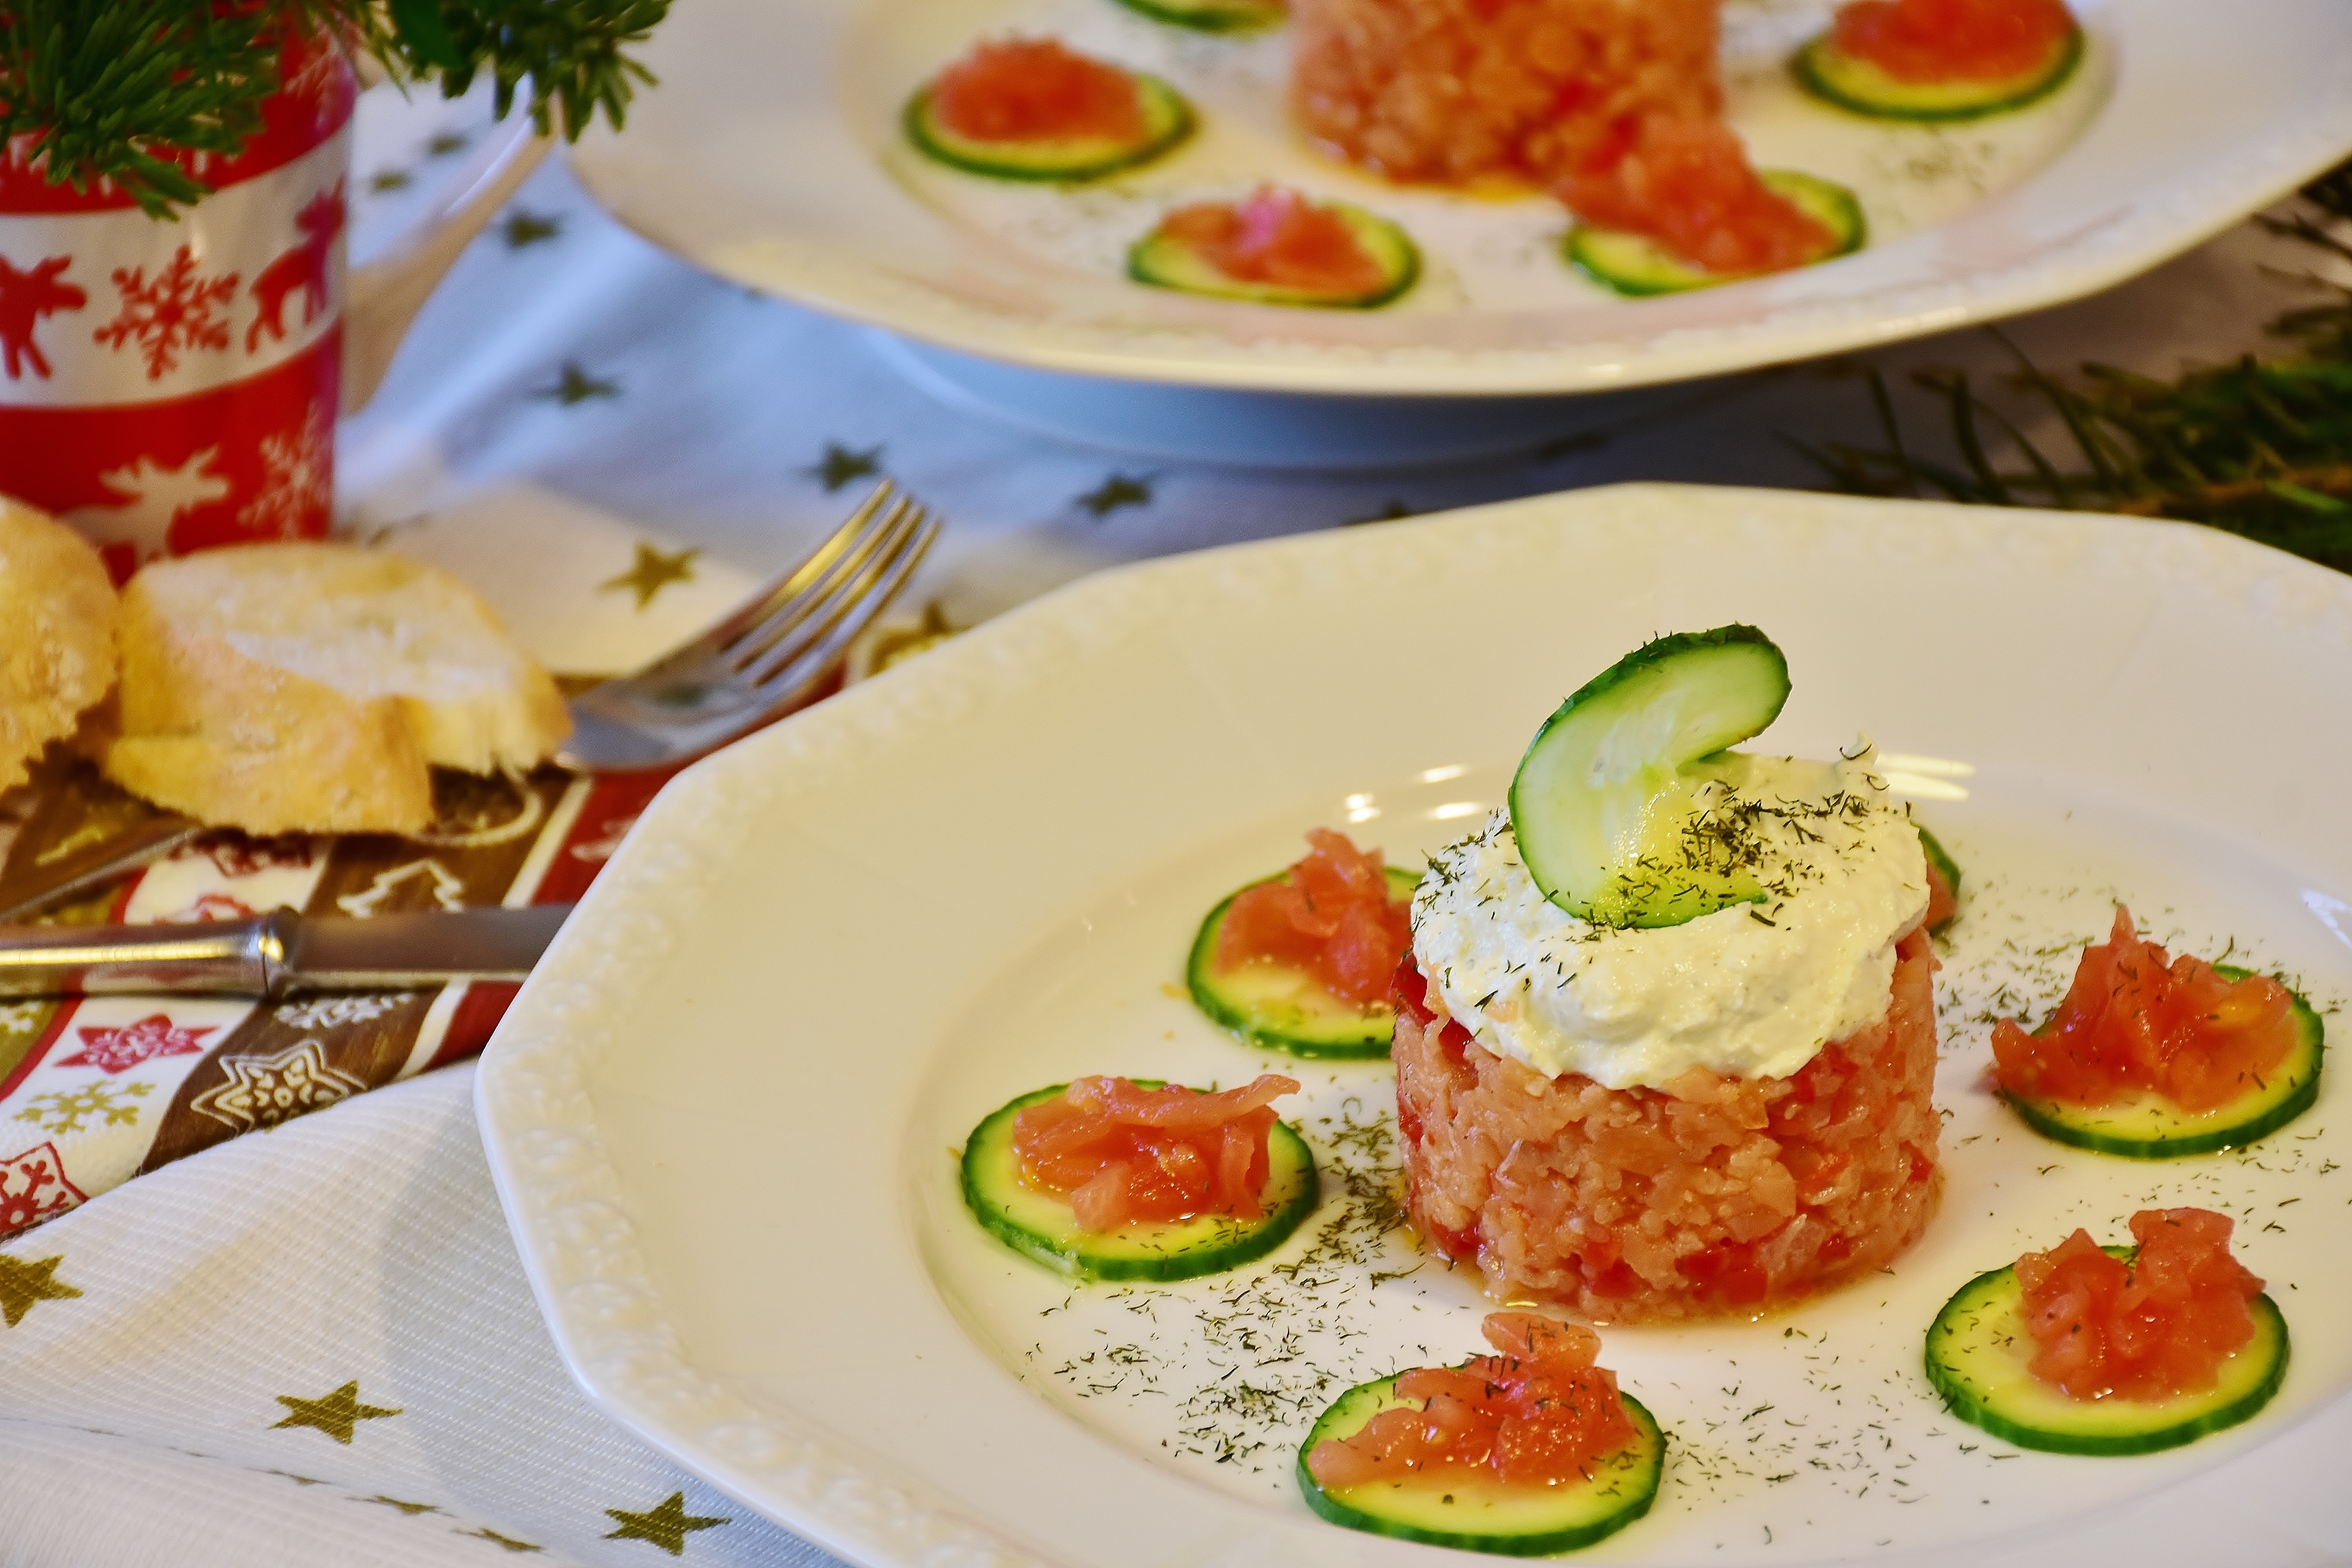
salmon, salmon tartare, tartar, fish, cucumber, tomato, cream cheese, food, dine, nutrition, delicious, eat, smoked fish, fishing, delicacies, gourmet, starter, plate, christmas, christmas dinner, tasty, porcelain, festive, specialty